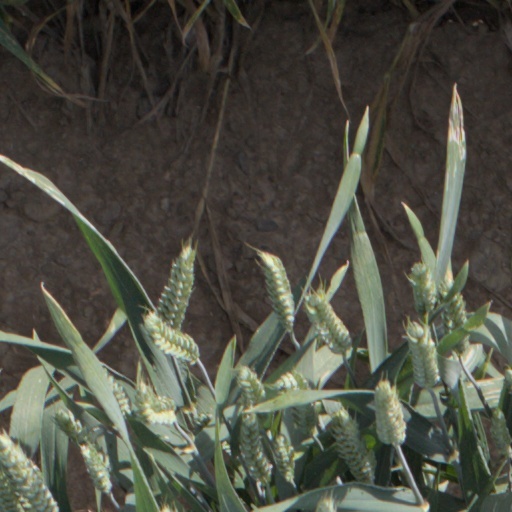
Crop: wheat